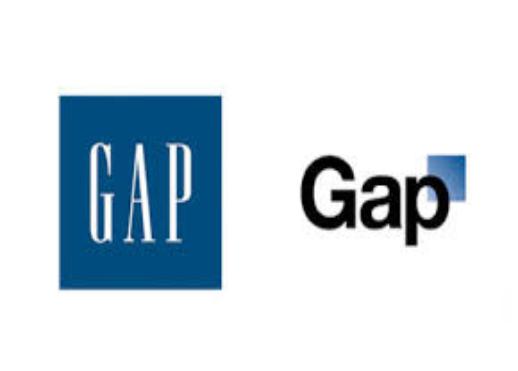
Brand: Gap
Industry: Clothes